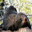
Label: seal